Universal health care by country

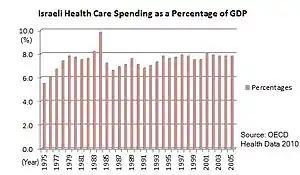
Health care in Israel as a percentage of GDP

Government-guaranteed health care for all citizens of a country, often called universal health care, is a broad concept that has been implemented in several ways. The common denominator for all such programs is some form of government action aimed at broadly extending access to health care and setting minimum standards. Most implement universal health care through legislation, regulation, and taxation. Legislation and regulation direct what care must be provided, to whom, and on what basis.